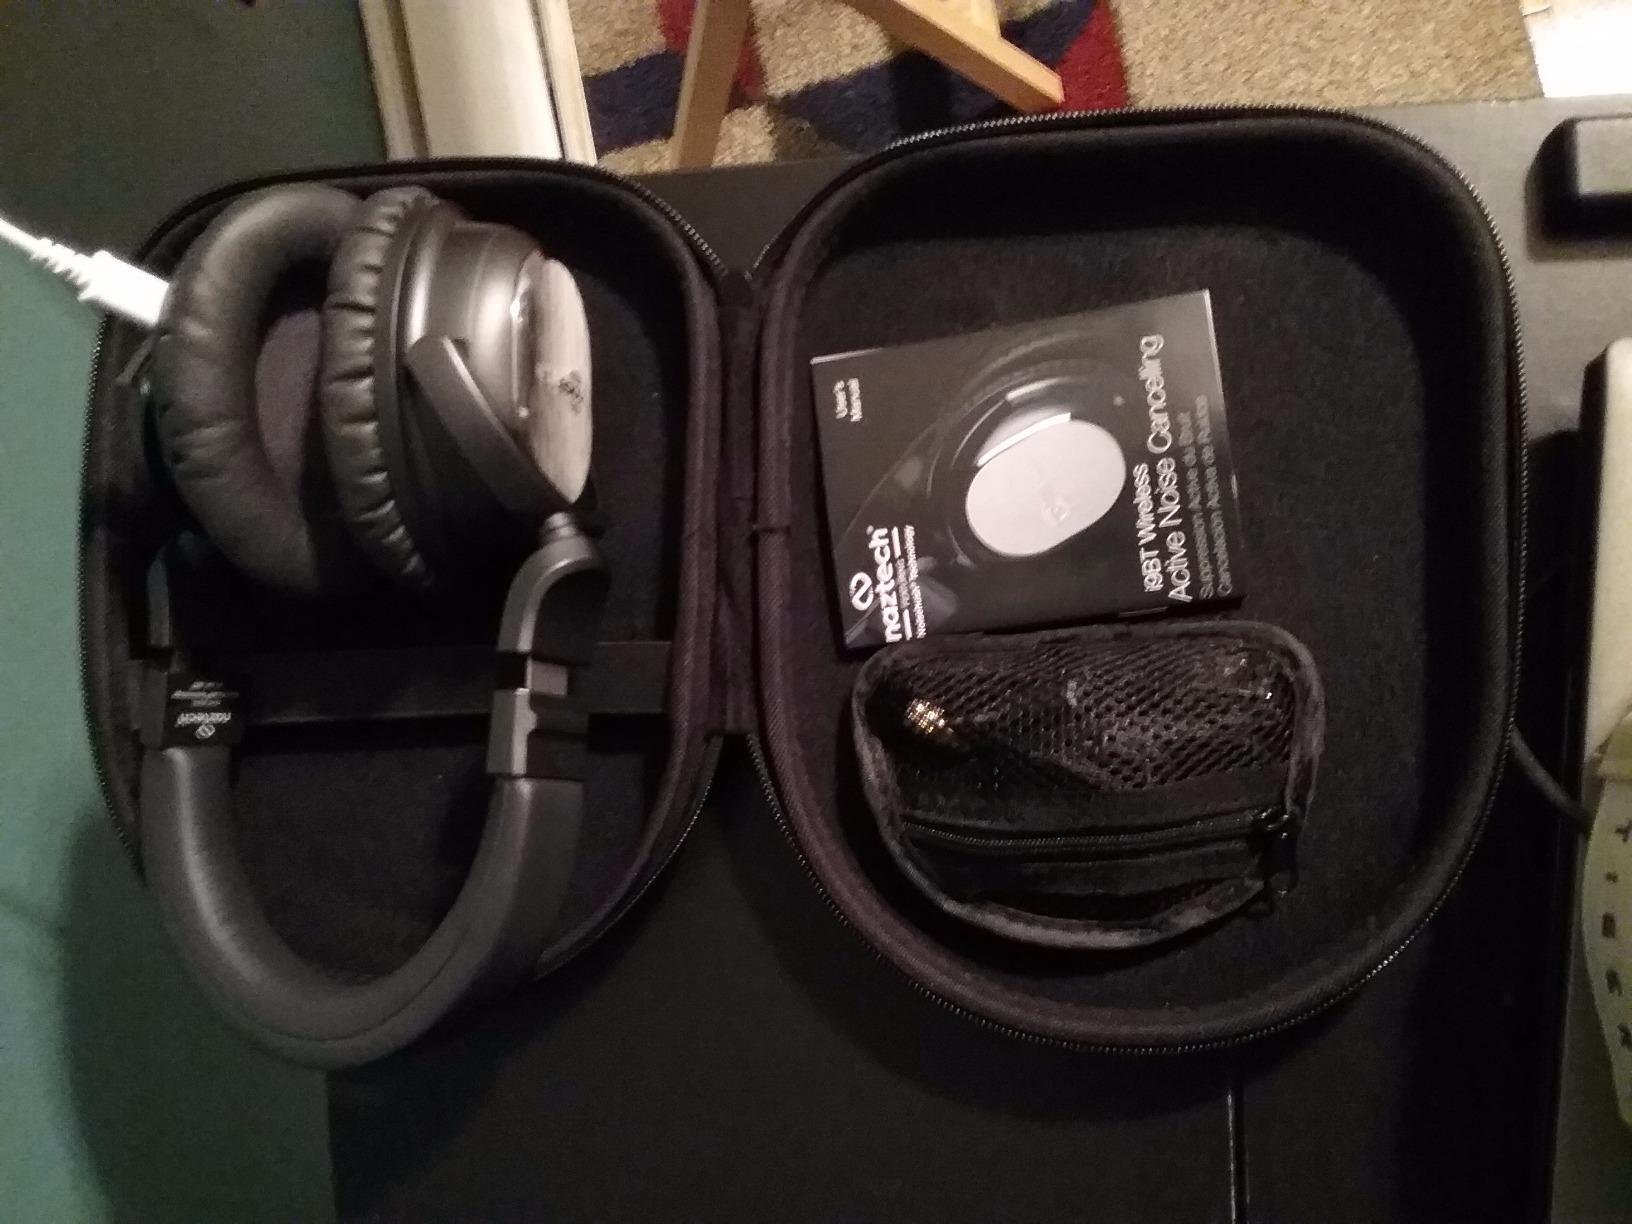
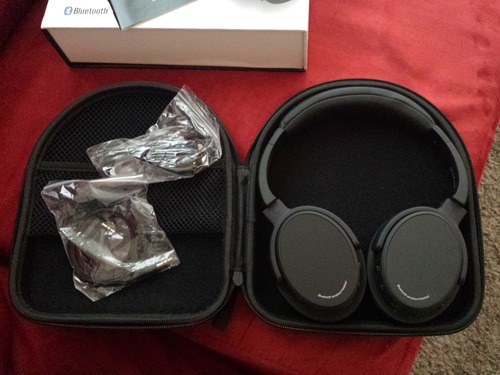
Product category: headphones
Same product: no